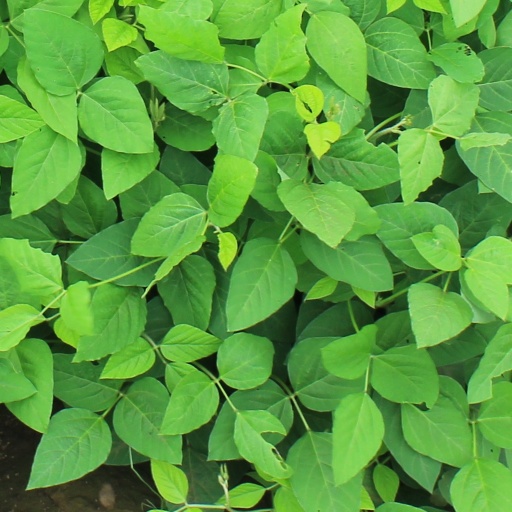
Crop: soybean